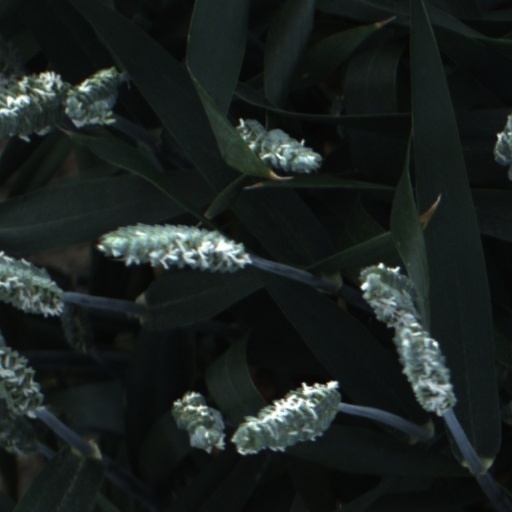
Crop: wheat